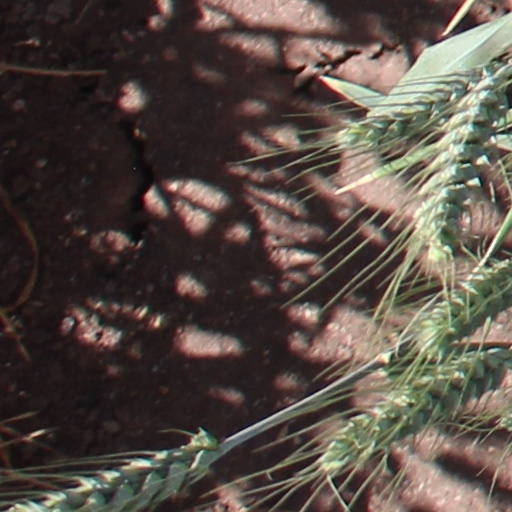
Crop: wheat